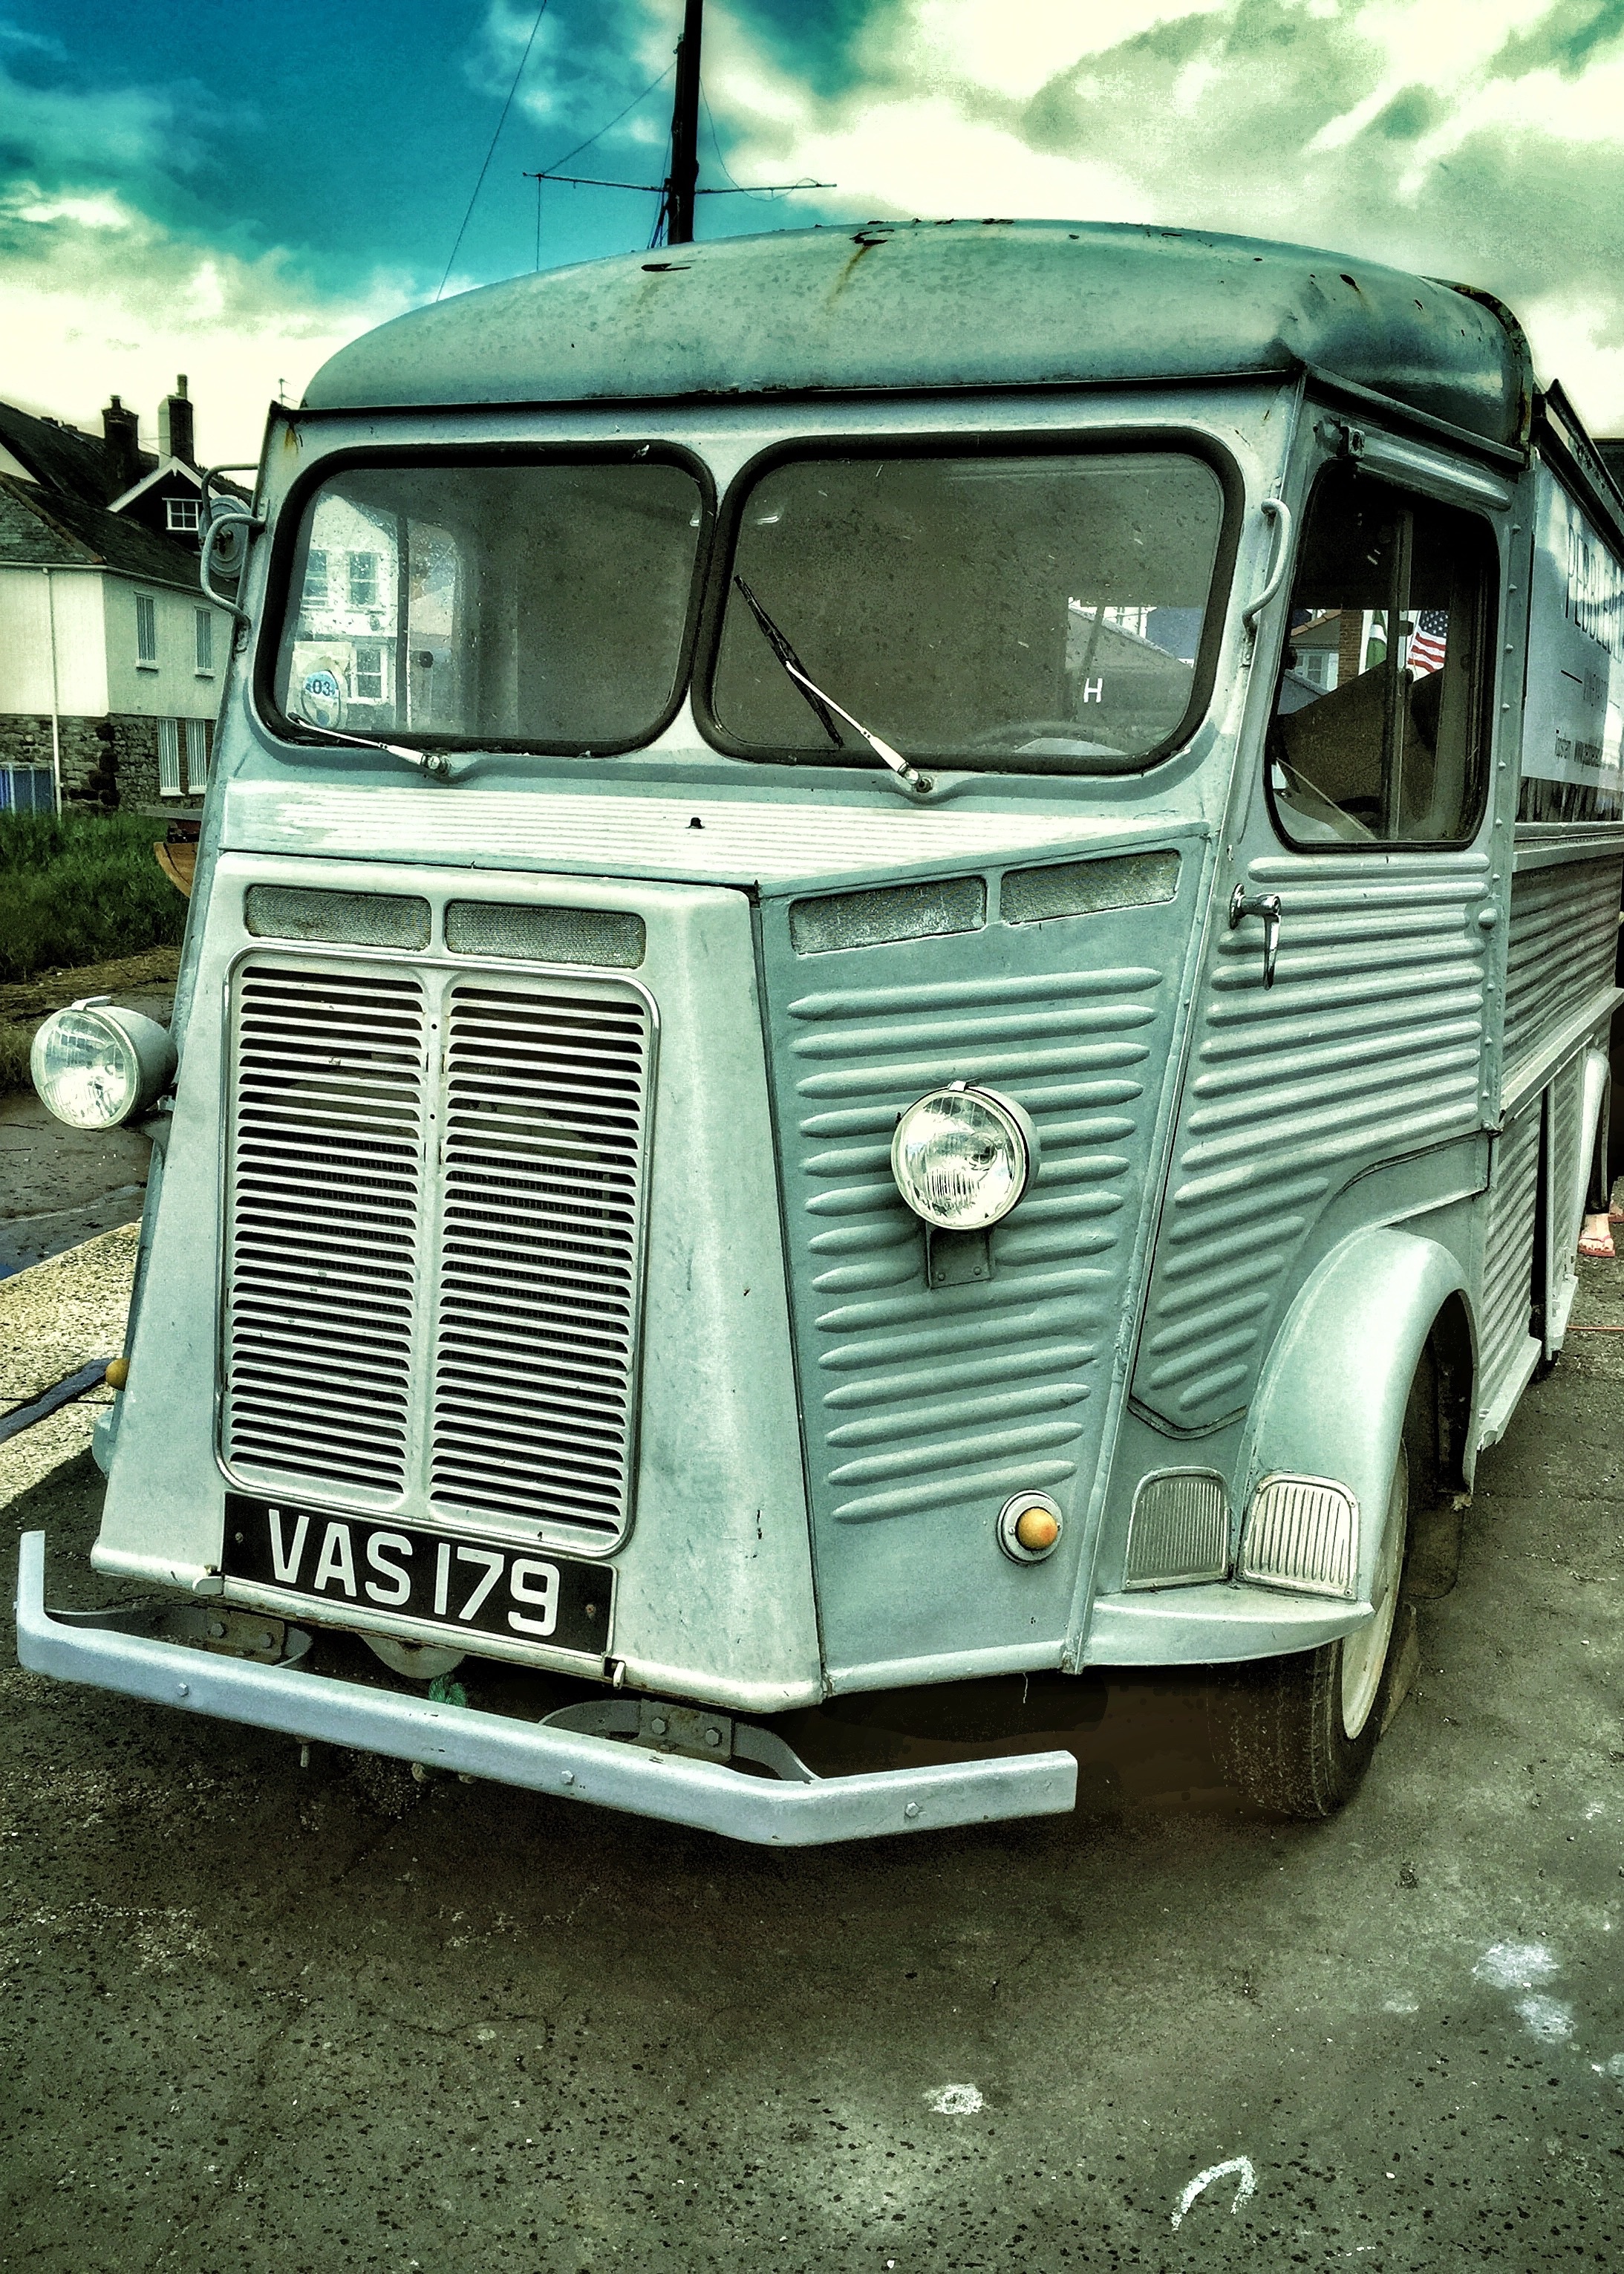
car, vintage, van, truck, vehicle, motor vehicle, vintage car, french, classic, antique car, land vehicle, automobile make, citro n h van